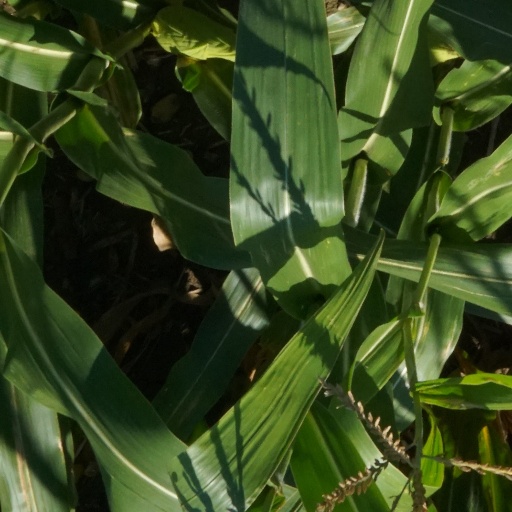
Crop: maize; corn